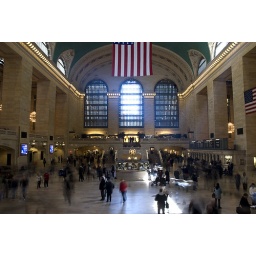
Grand Central Station, New York City in black and white